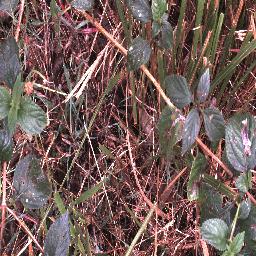
Label: lantana